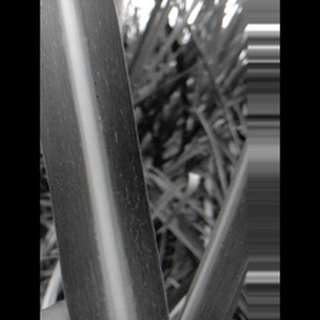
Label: sugarcane_mosaic